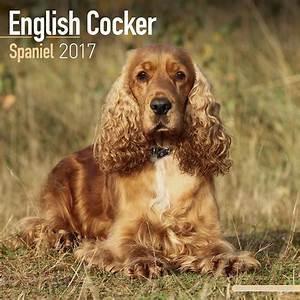
dog